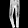
Label: Trouser